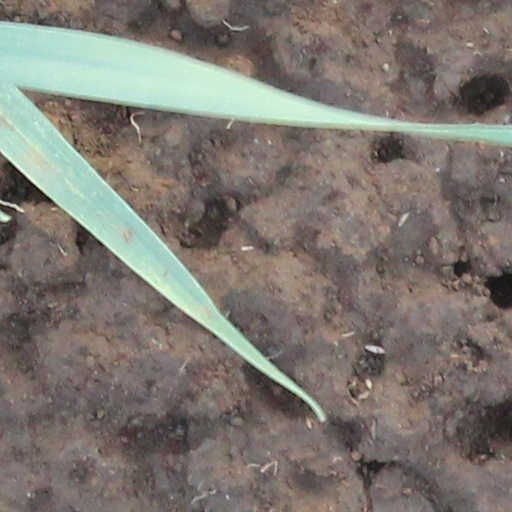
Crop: wheat